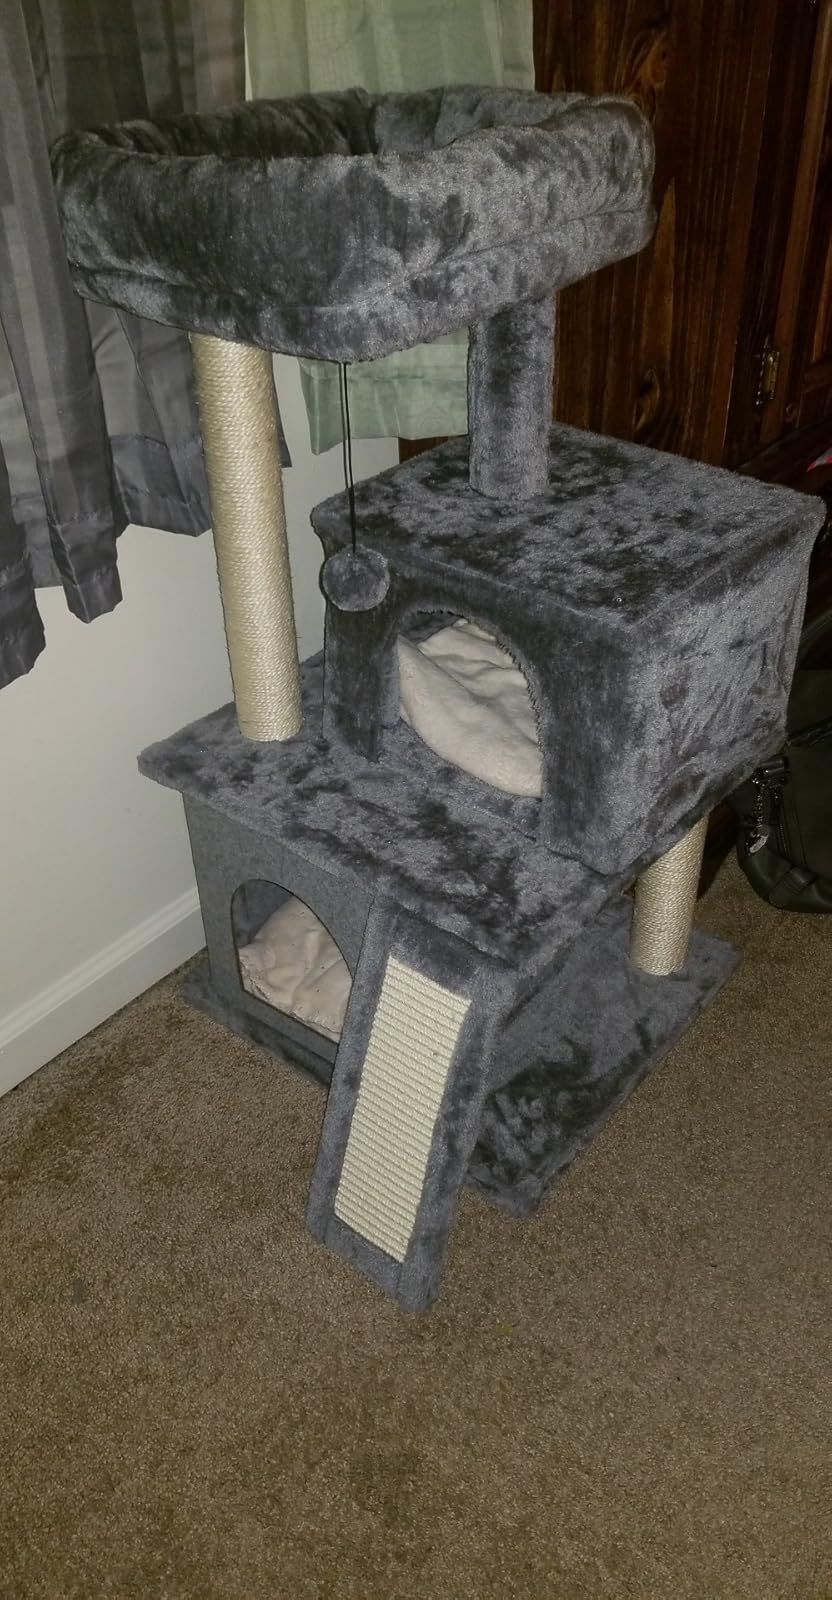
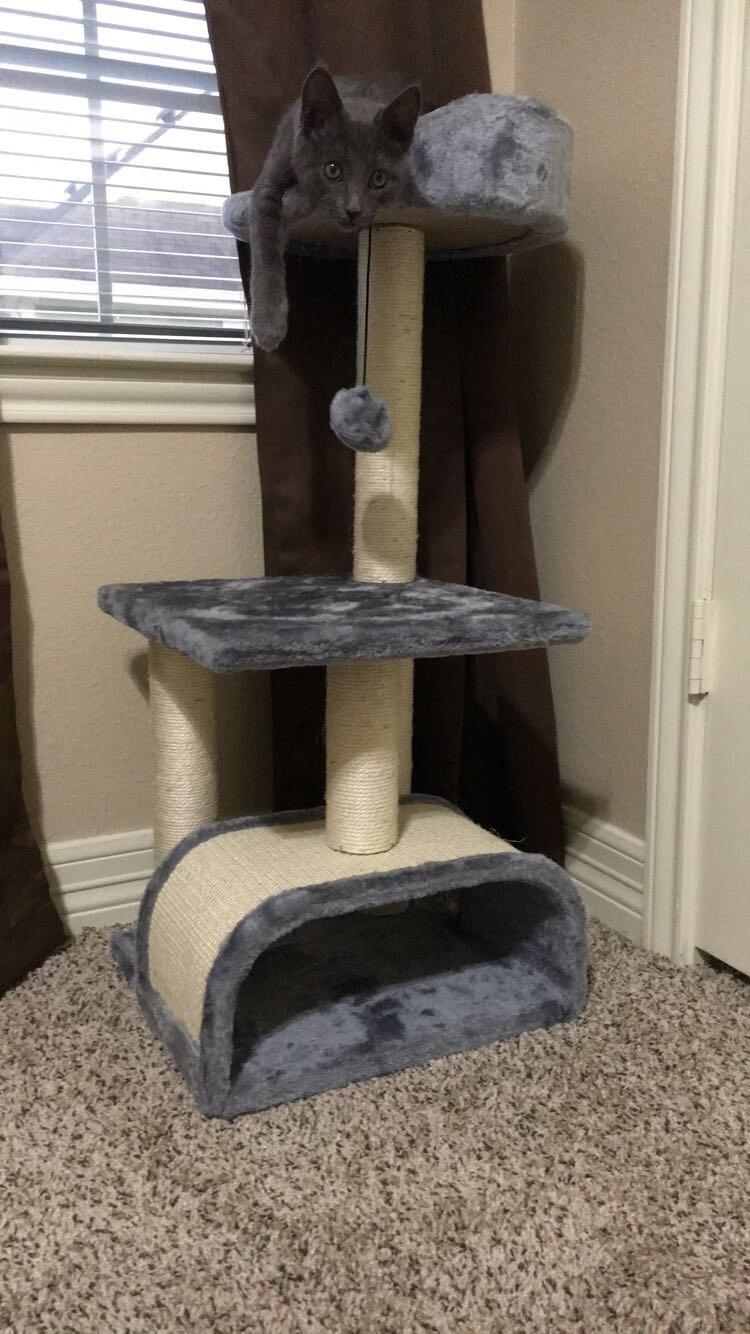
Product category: items_cat tree
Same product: no